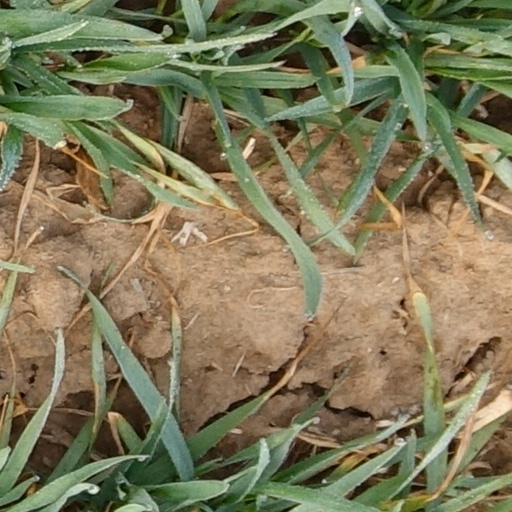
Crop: wheat